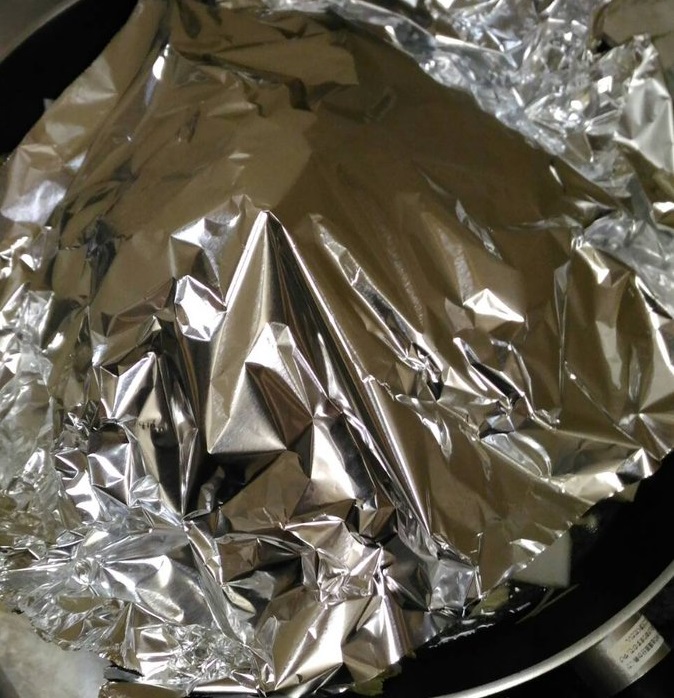
Label: metal